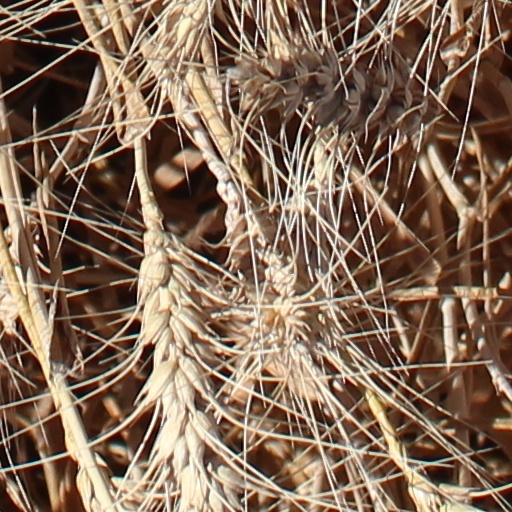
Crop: wheat